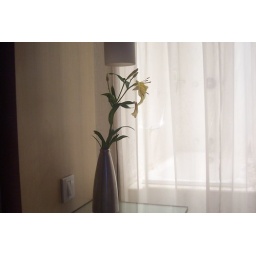
A flower by the table - Colour